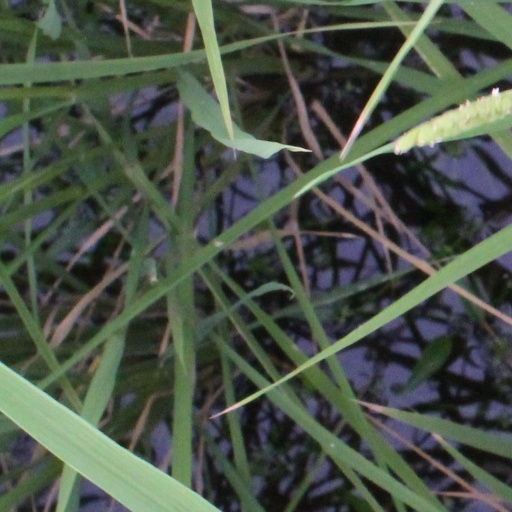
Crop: rice